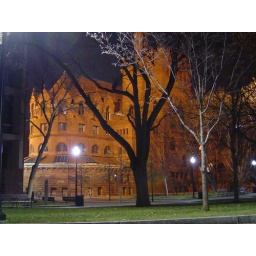
UPenn library building by night.